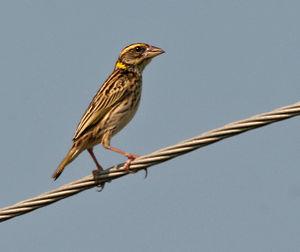
Le Tisserin manyar est une espèce de passereau appartenant à la famille des Ploceidae.